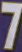
Number: 7